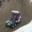
Label: truck